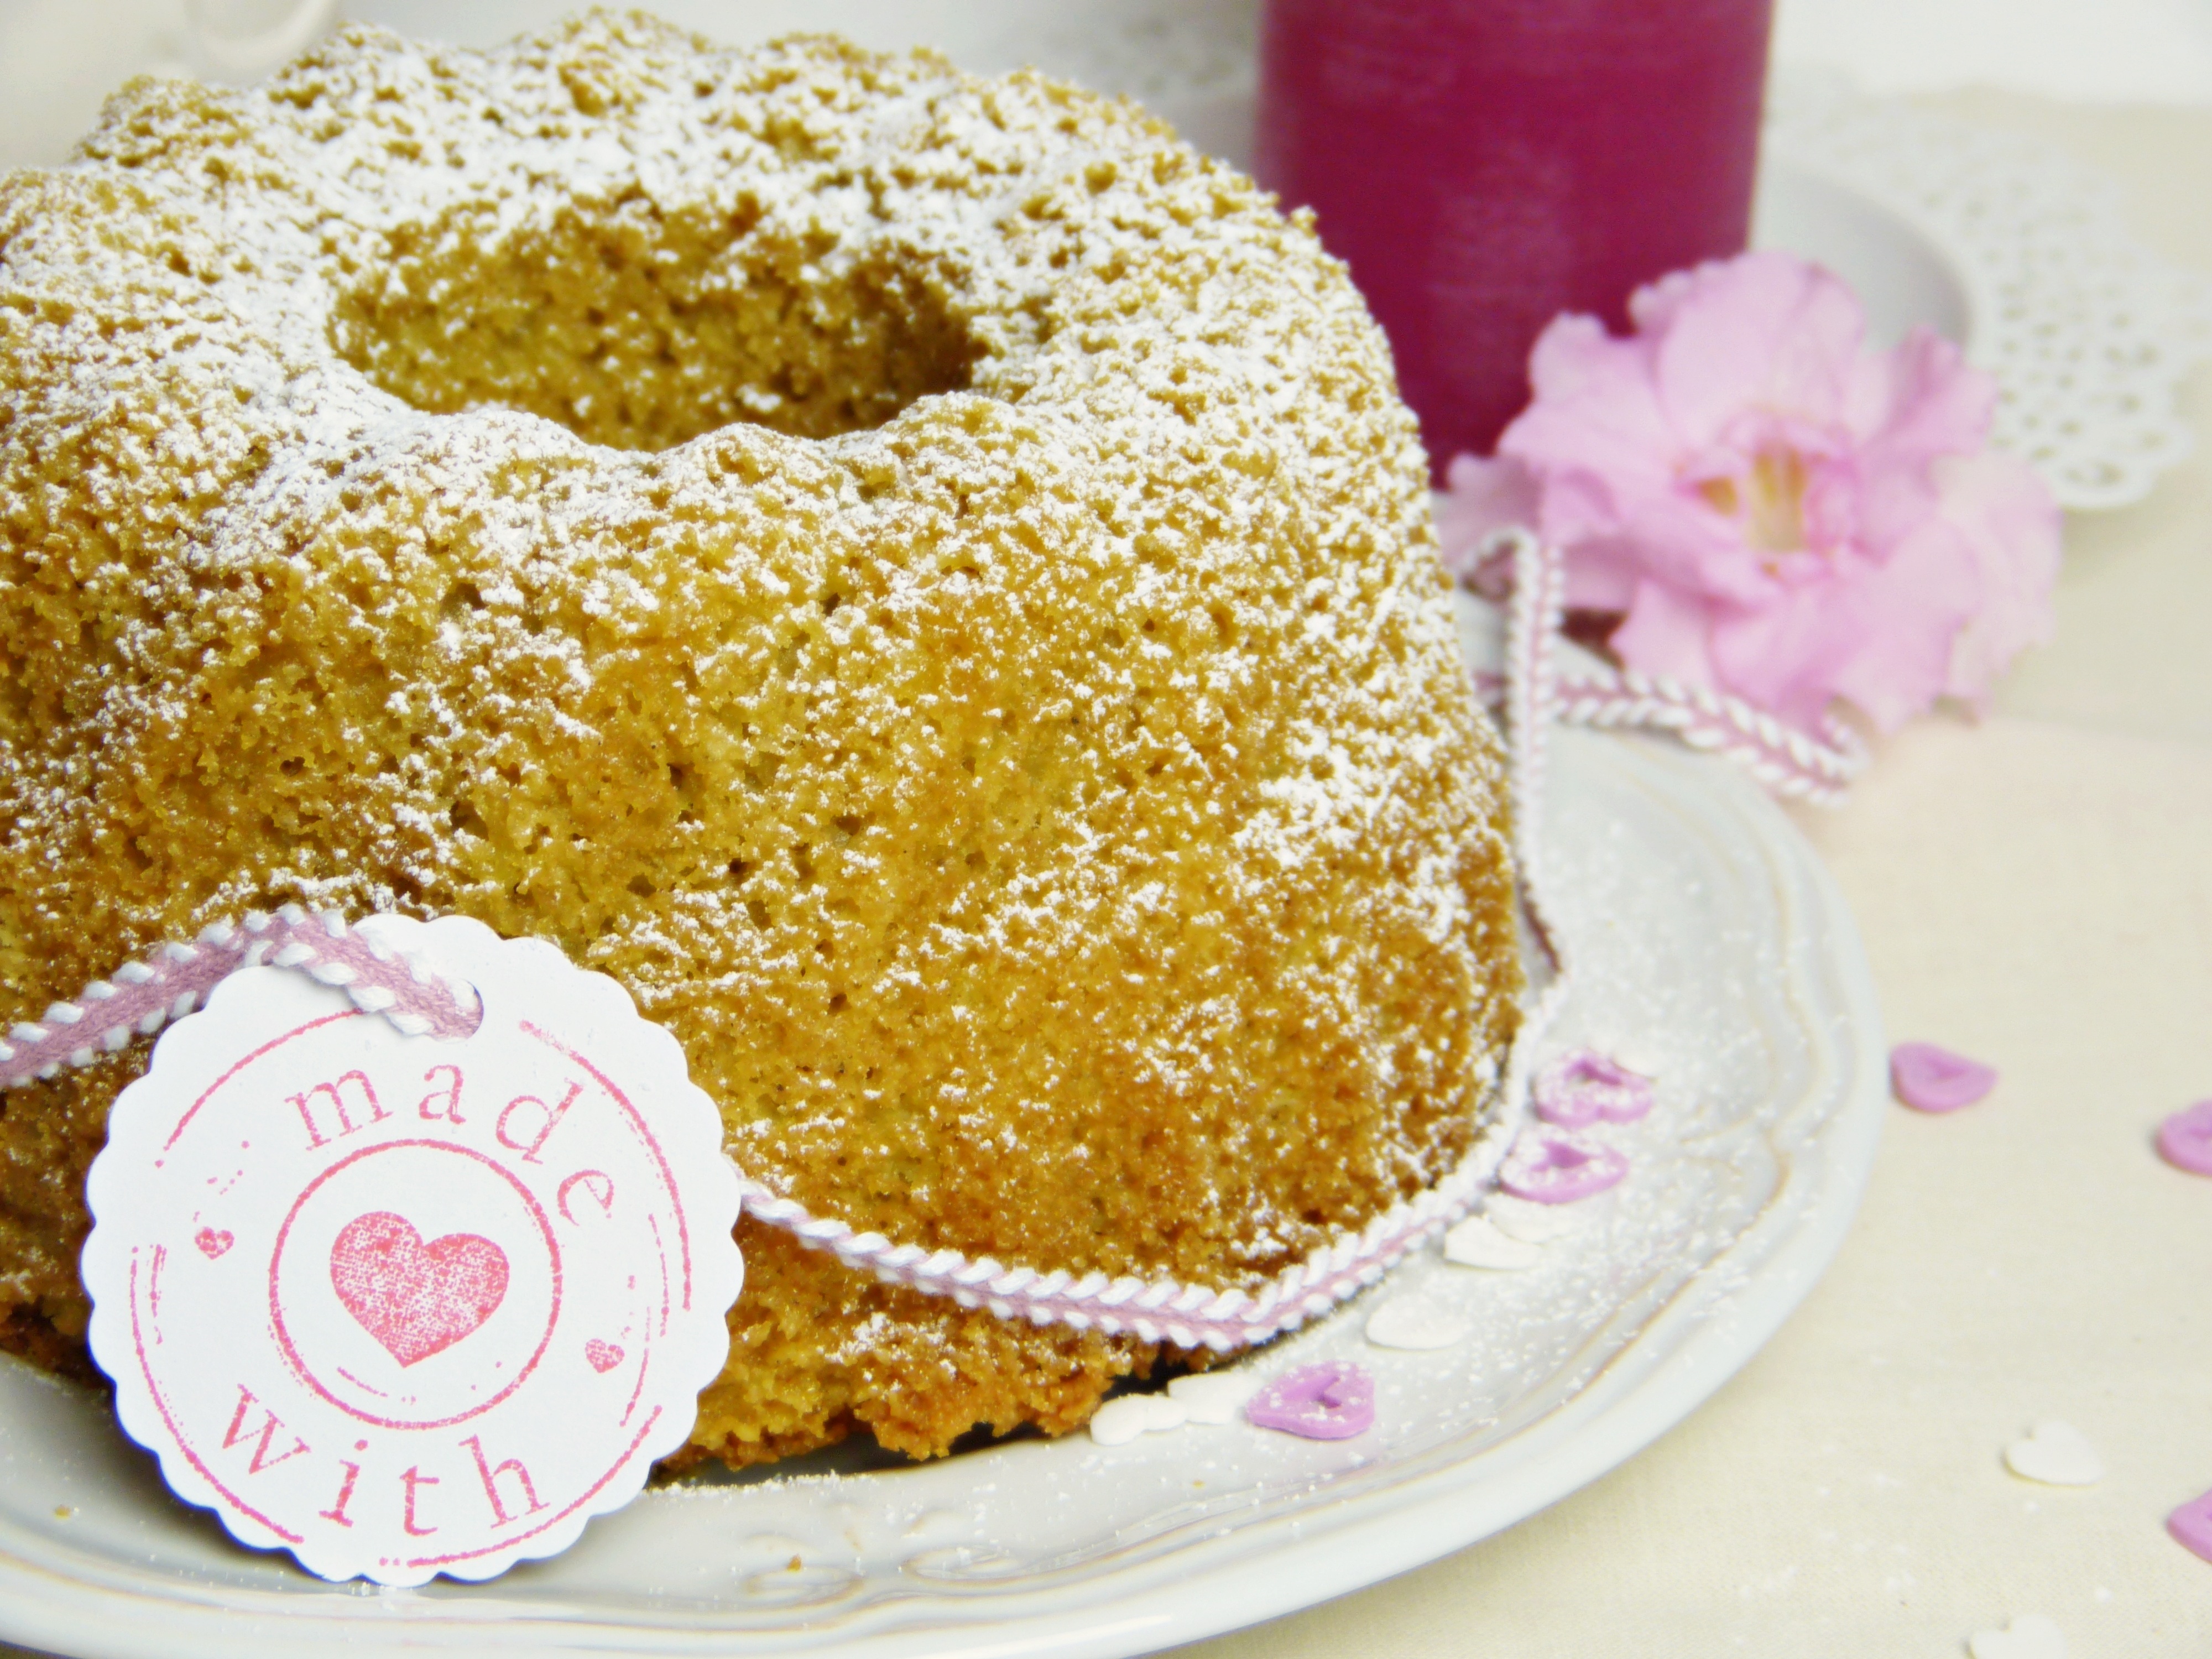
celebration, love, heart, dish, food, produce, romantic, pink, baking, dessert, cuisine, cake, wedding day, bake, sugar, icing, nutrition, party, joy, birthday, luck, greeting, appreciation, confectionery, baked goods, flavor, valentine's day, bio, for you, look forward, mother's day, invitation, spelt, guglhupf, gluten free, birthday party, bowl cake, made with love